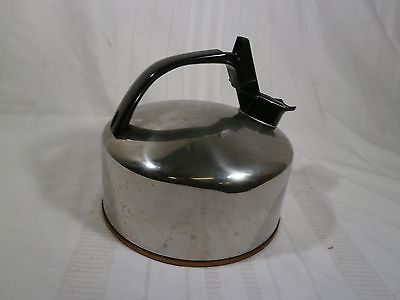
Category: kettle